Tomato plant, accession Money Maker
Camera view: vertical (180 deg); turntable rotation: 210 degrees
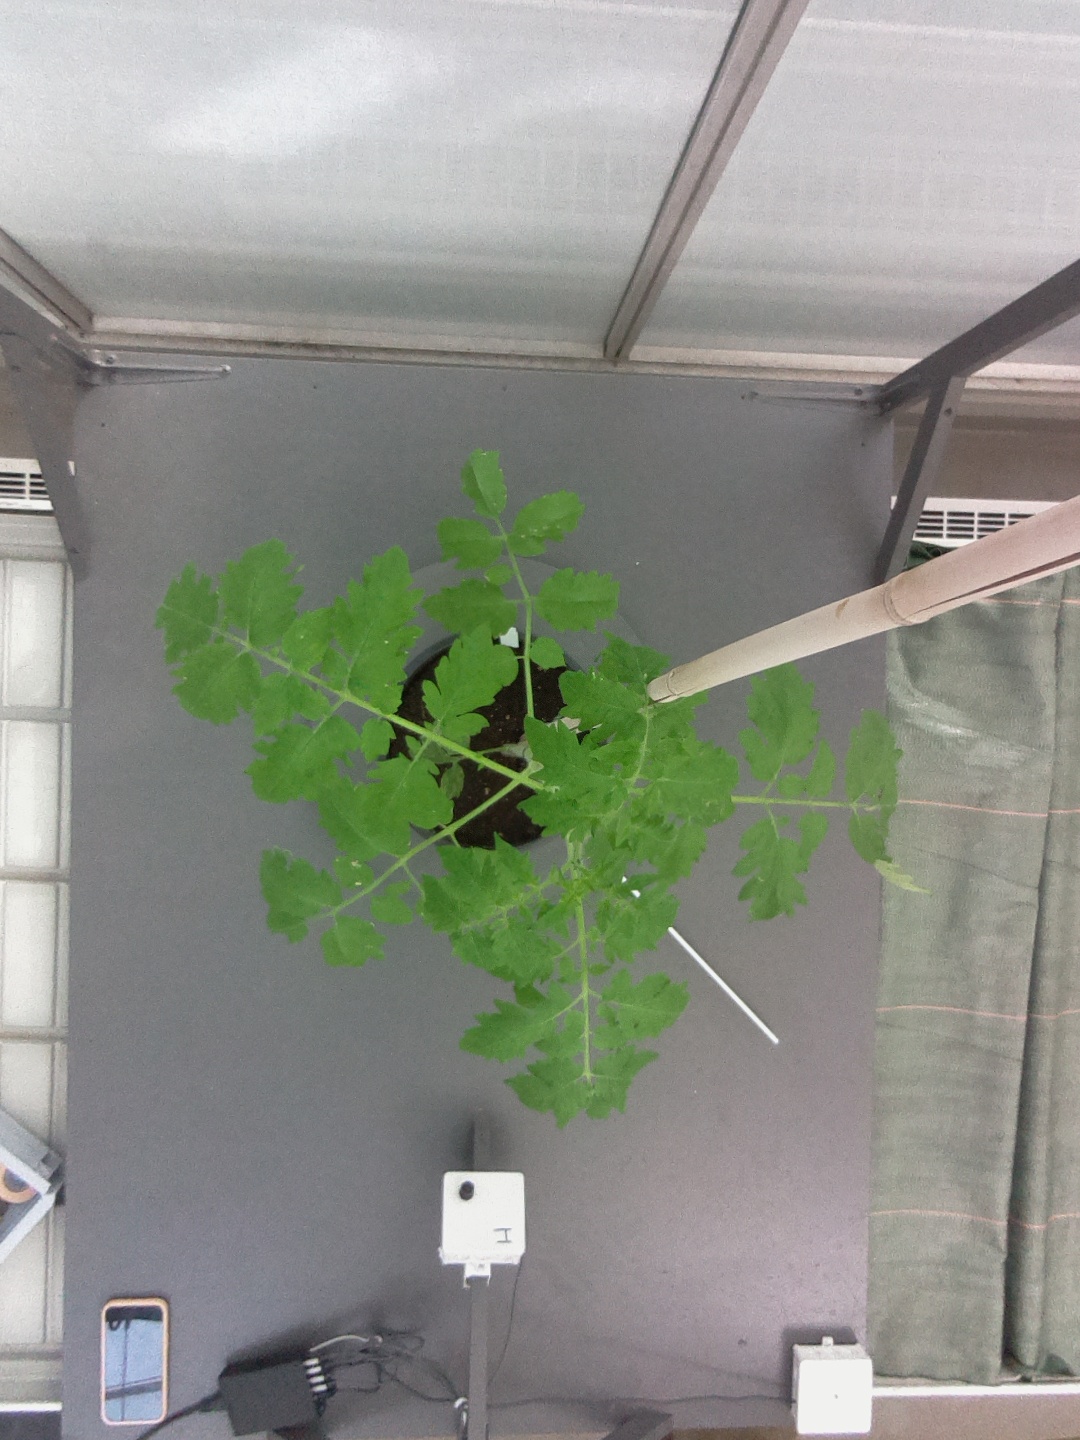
BBCH growth stage 15: 10 of true leaves visible